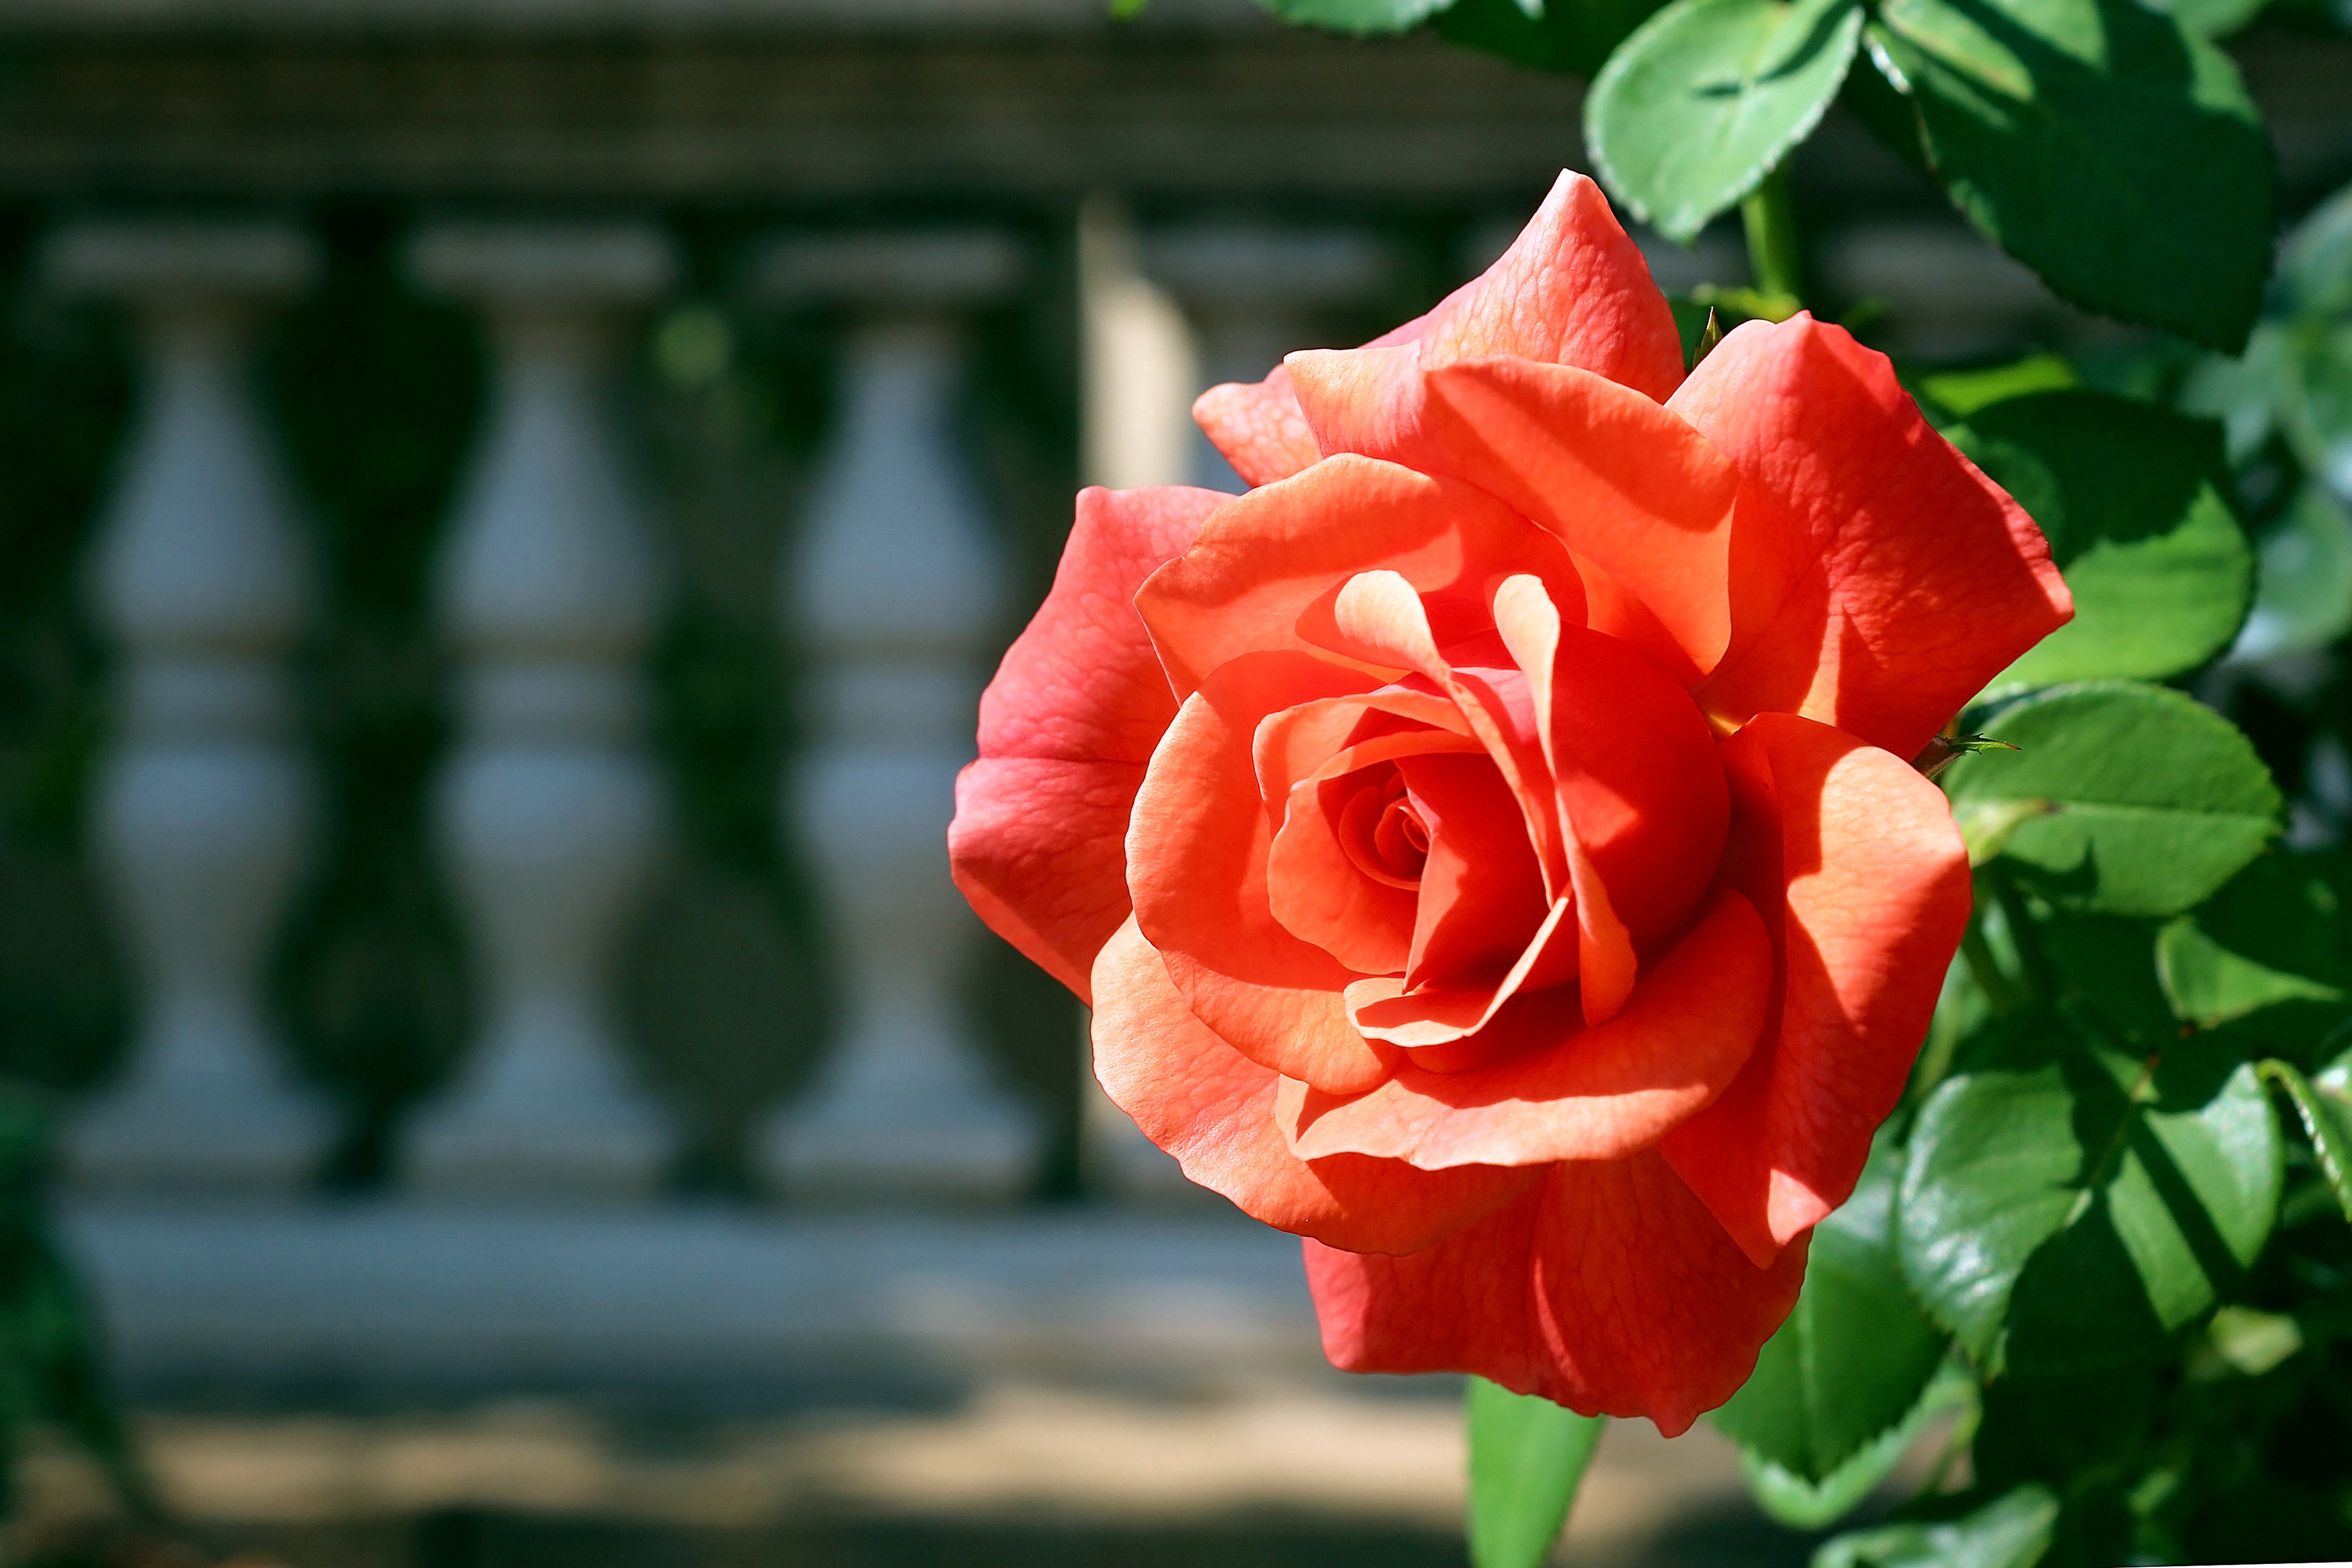
nature, blossom, plant, flower, petal, bloom, summer, floral, love, rose, red, romantic, garden, flora, floribunda, macro photography, flowering plant, garden roses, rose family, land plant